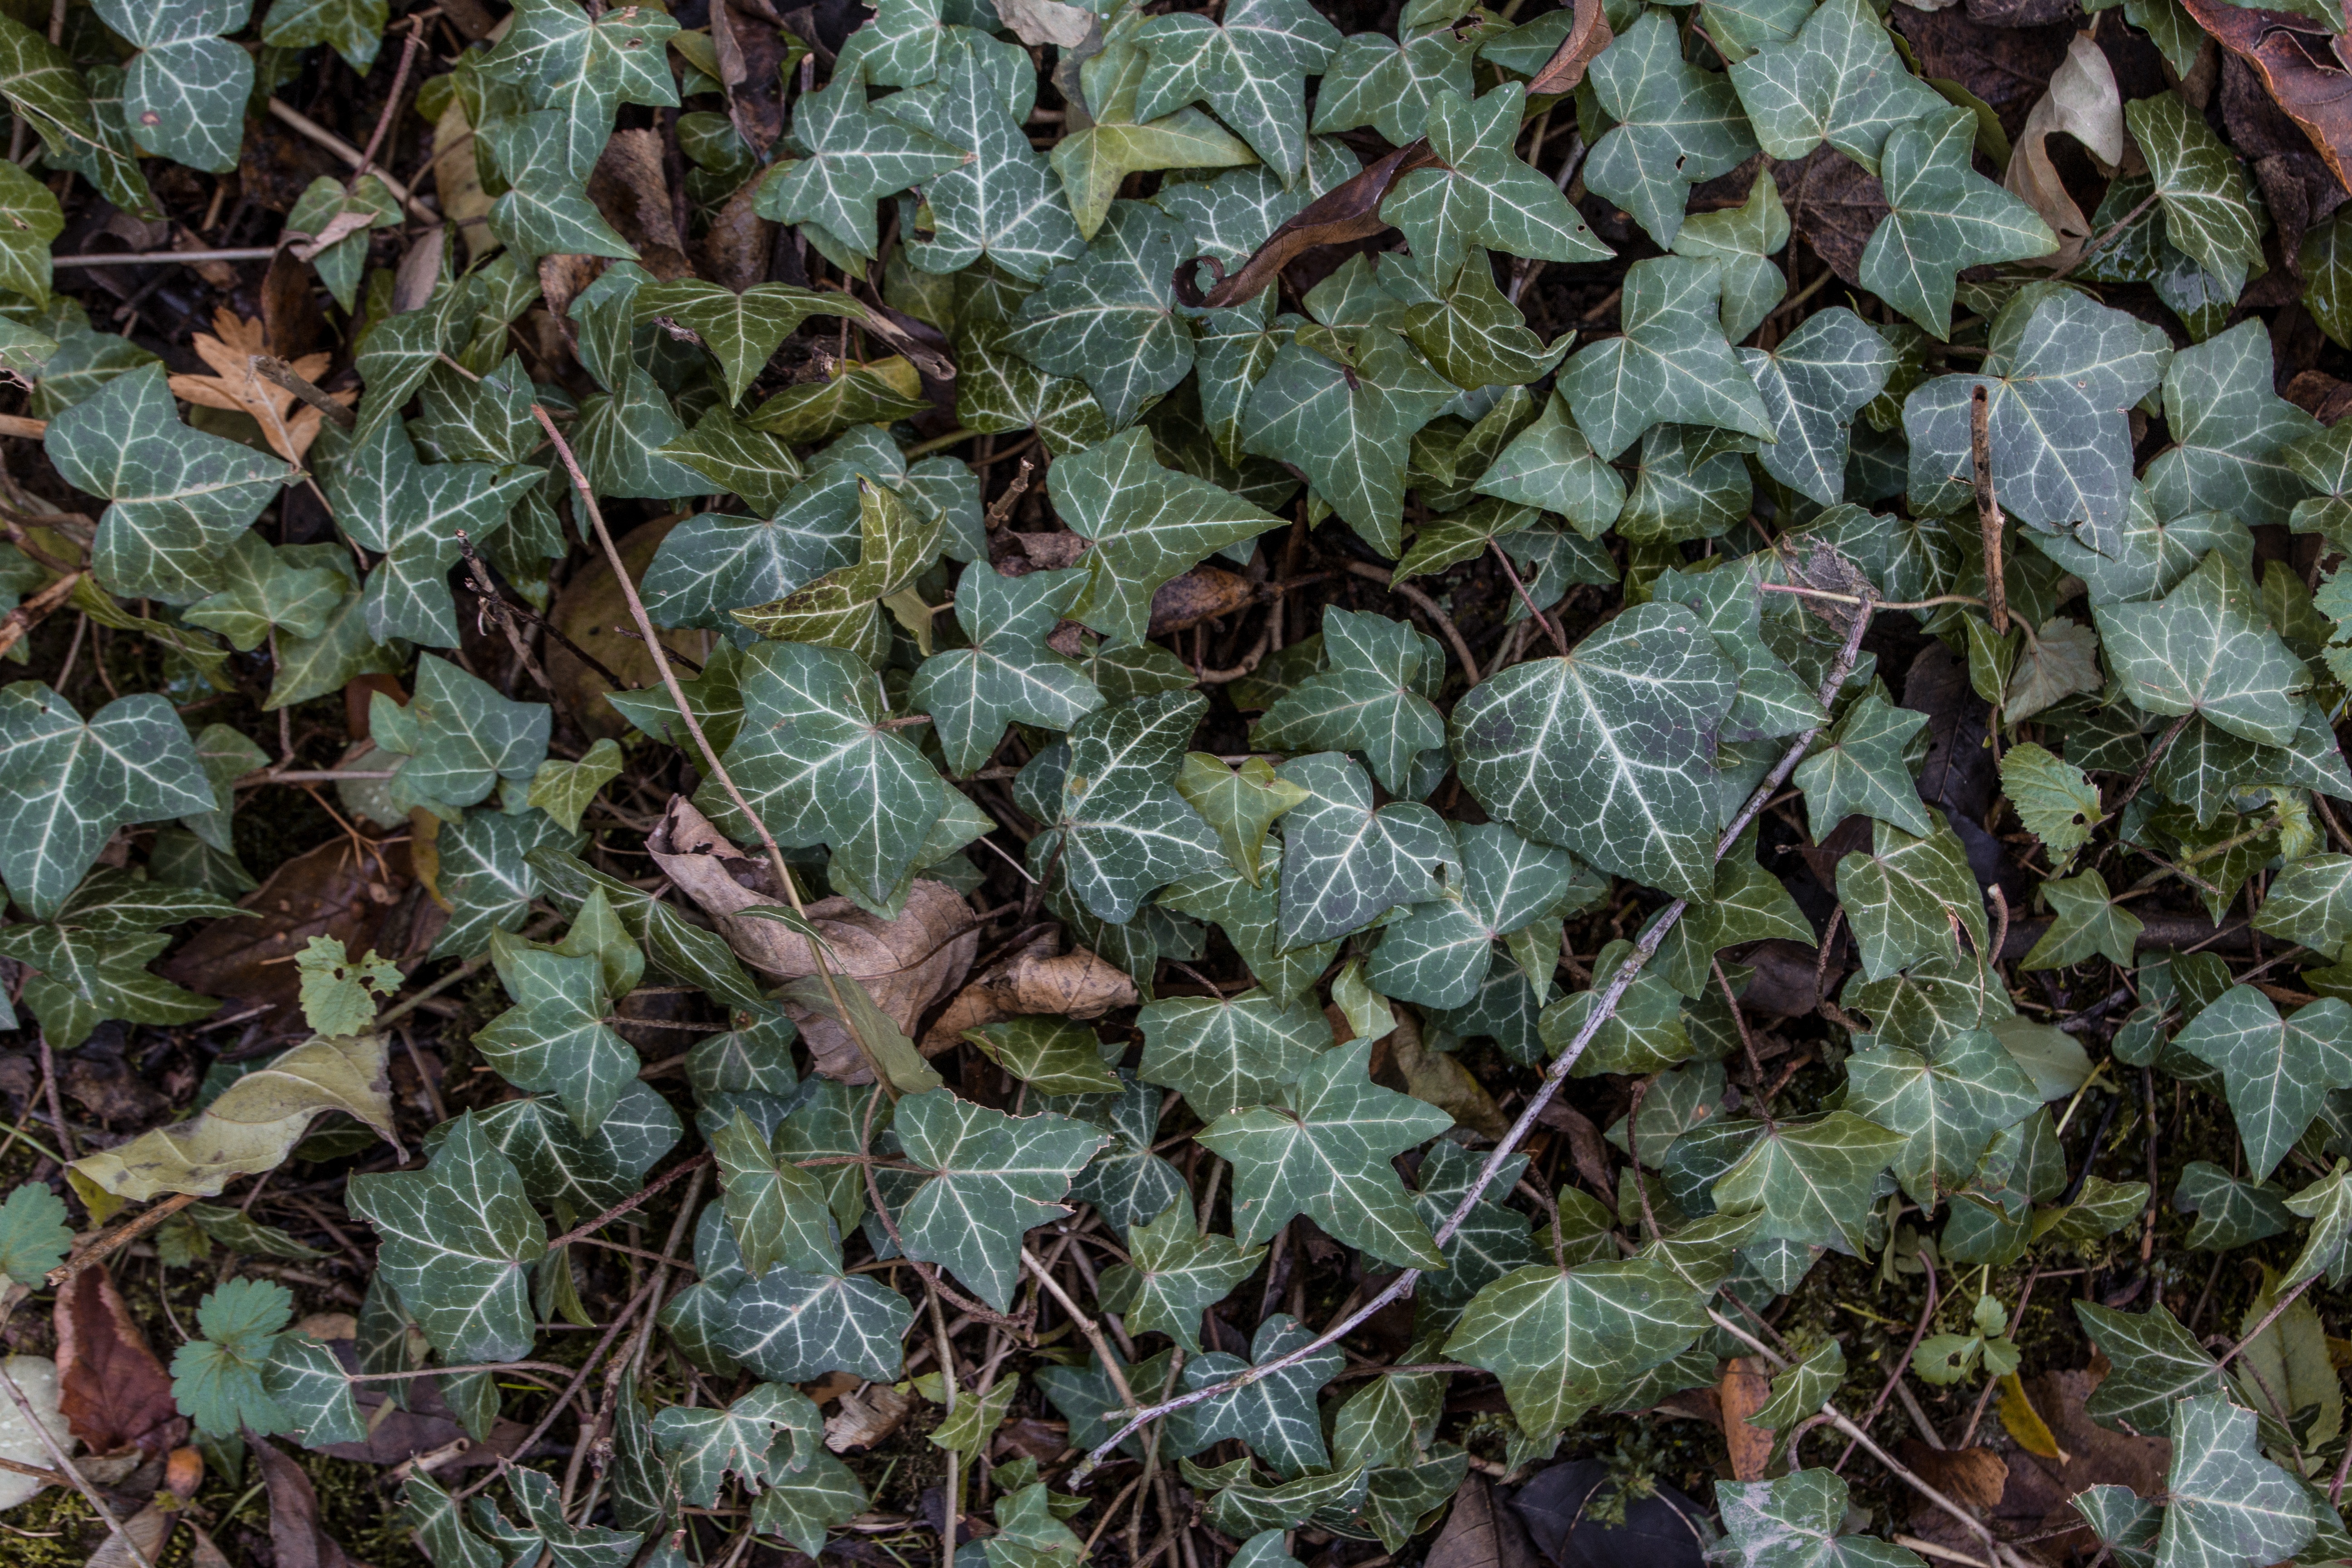
plant, leaf, flower, herb, produce, ivy, shrub, autumn leaf, autumn colours, flowering plant, annual plant, land plant, apiales, ivy leaf geranium